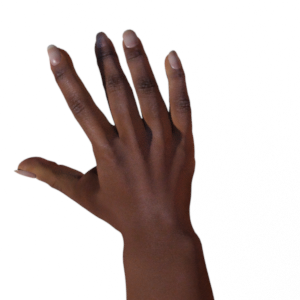
Label: paper